Vern Kennedy

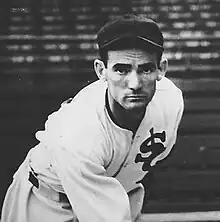
Kennedy, circa 1936

Lloyd Vernon Kennedy (March 20, 1907 – January 28, 1993) was an American professional baseball pitcher who played in Major League Baseball for the Chicago White Sox, Detroit Tigers, St. Louis Browns, Washington Senators, Cleveland Indians, Philadelphia Phillies and Cincinnati Reds. Kennedy batted left-handed and threw right-handed. He was born in Kansas City, Missouri. Kennedy attended college at what is now known as the University of Central Missouri, where the football field bears his name.